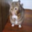
Label: hamster